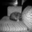
Label: cat